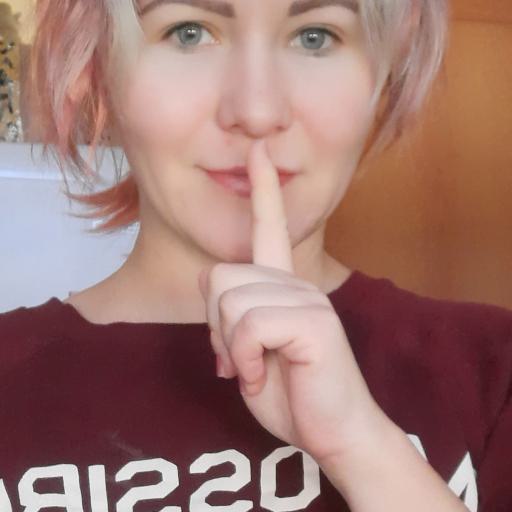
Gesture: mute